Jaunpur, Uttar Pradesh

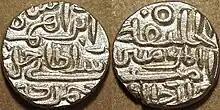

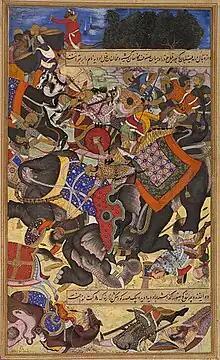

Earliest Hindu rulers of Jaunpur were the Ahirs/Yadavs, Heerchand Yadav being the first ruler of Jaunpur. Ahirs/Yadavs built forts at Chandwak and Gopalpur villages of jaunpur